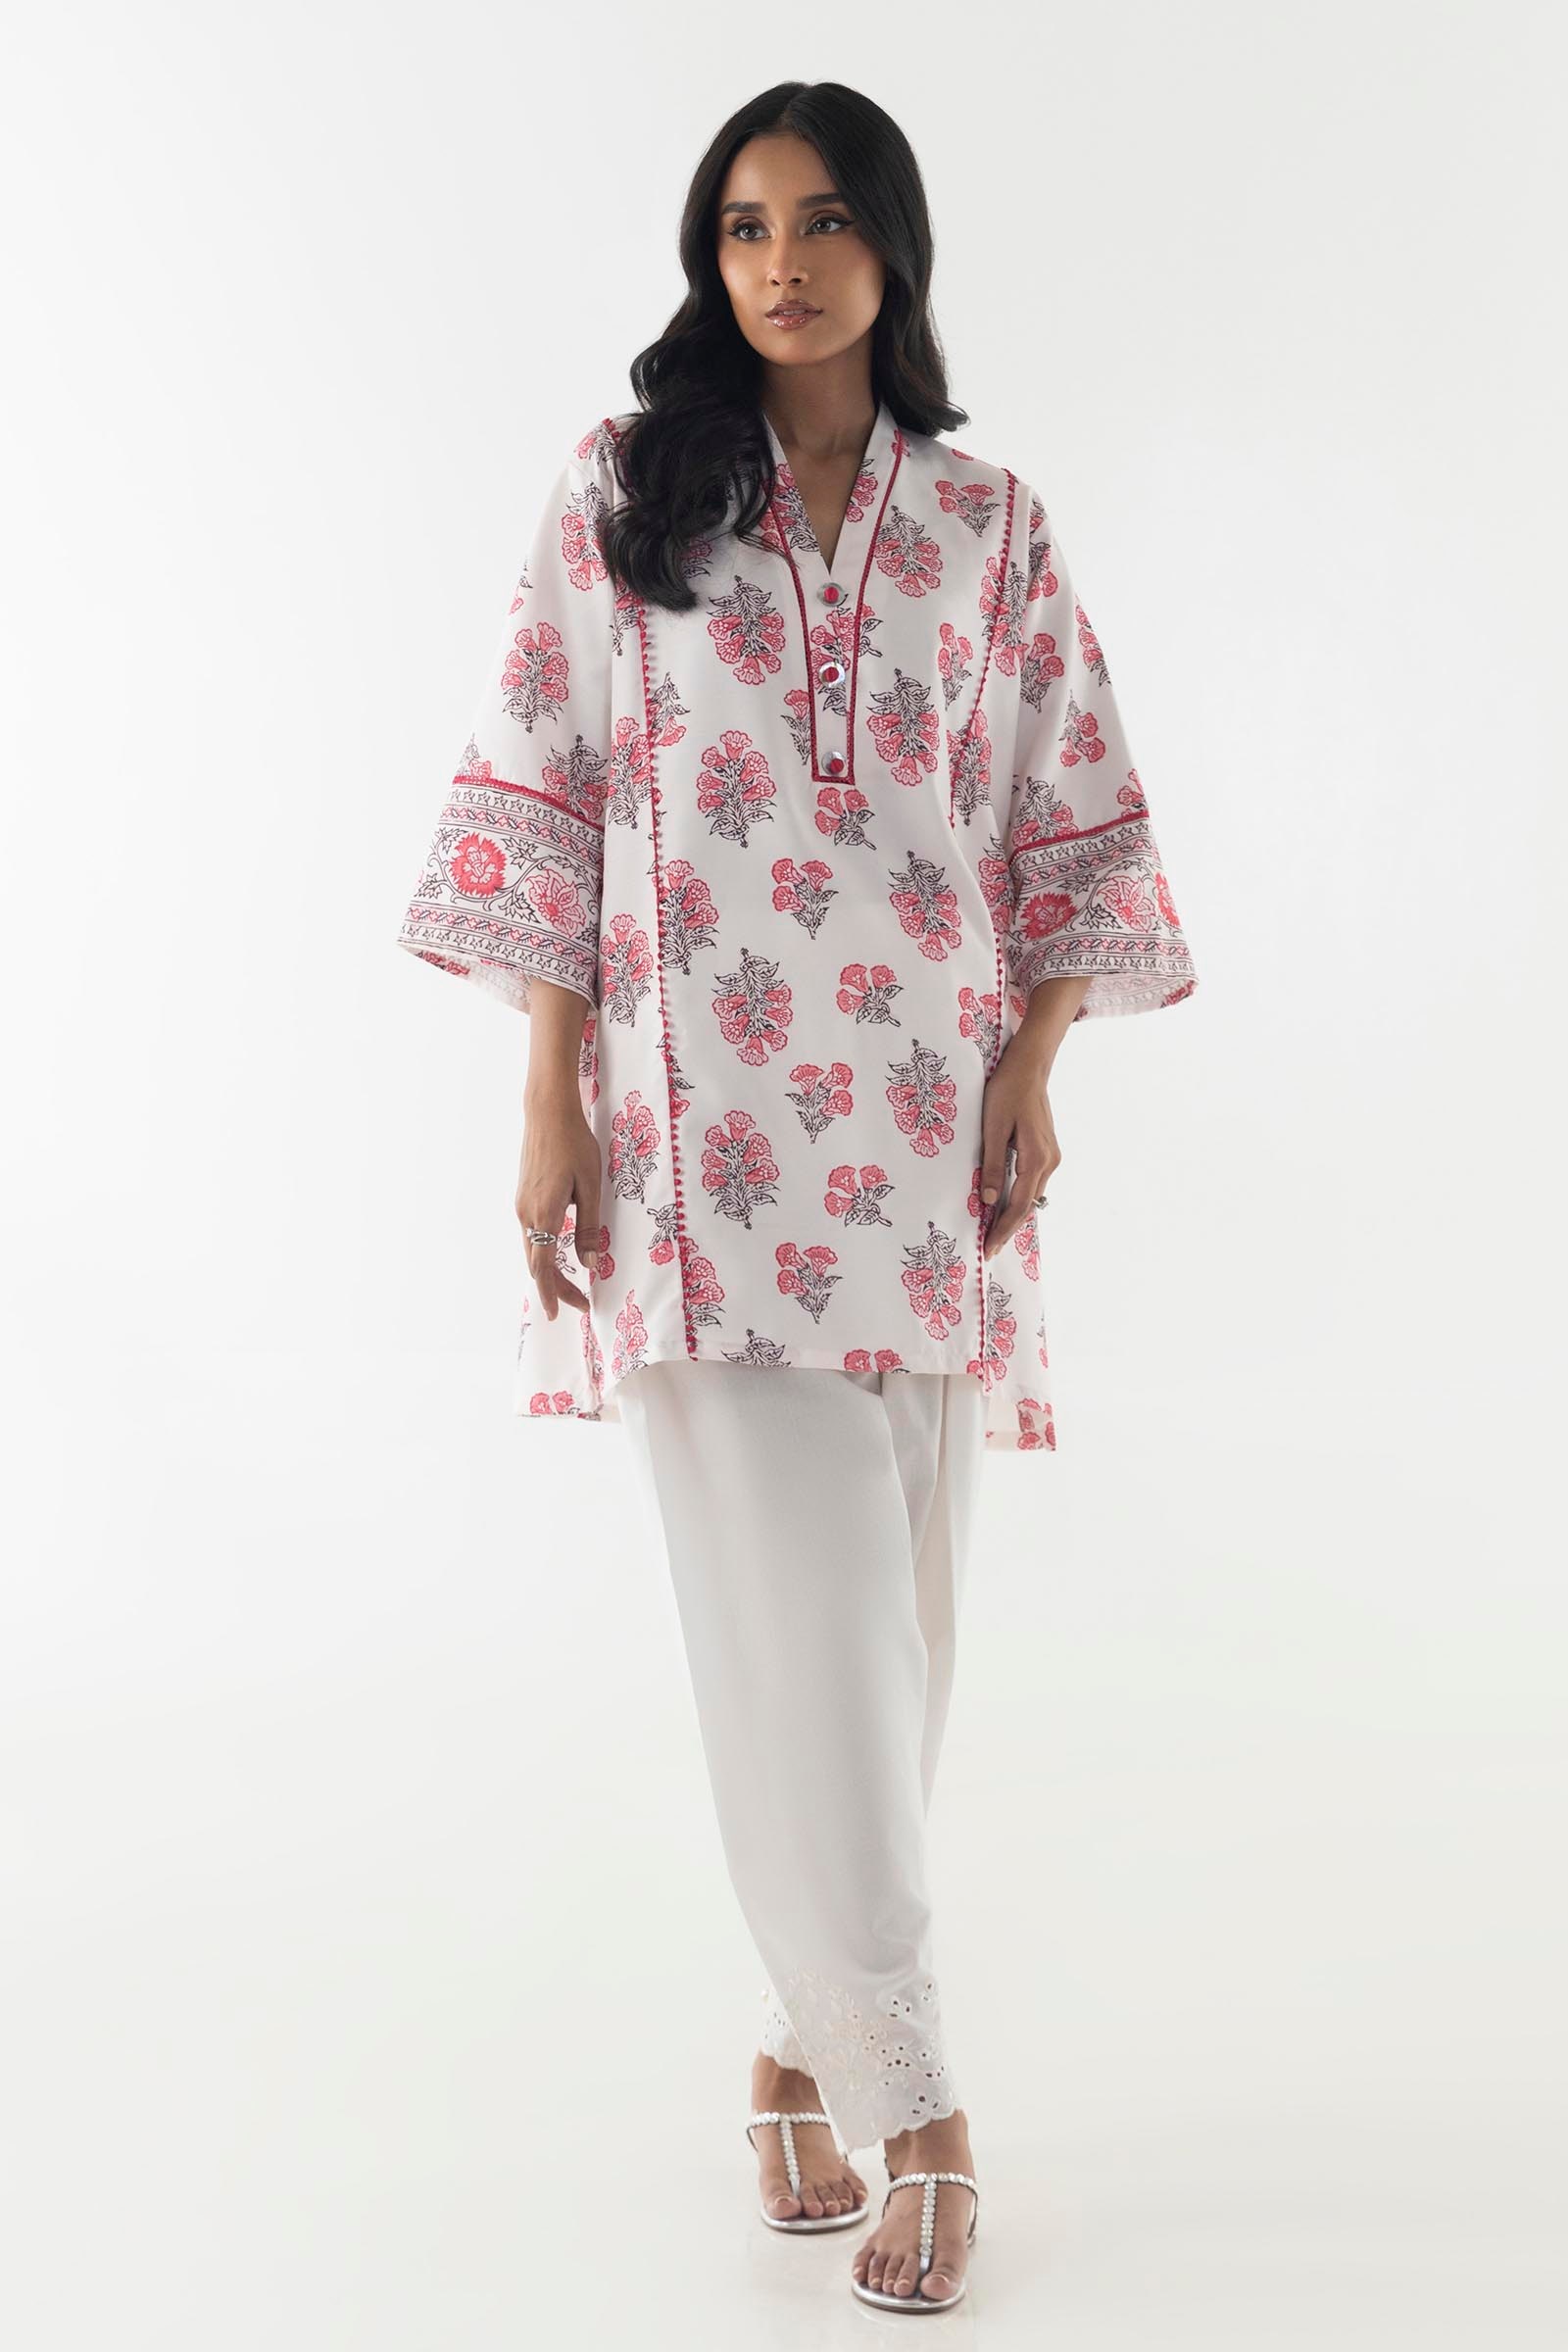
pink multi kurta